Jon Hiseman

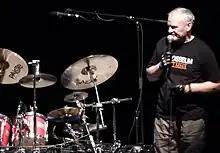
Hiseman in 2010

In October 2010 a biography of Hiseman, titled "Playing the Band", was published. It was written by Martyn Hanson and edited by original Colosseum manager, Colin Richardson.